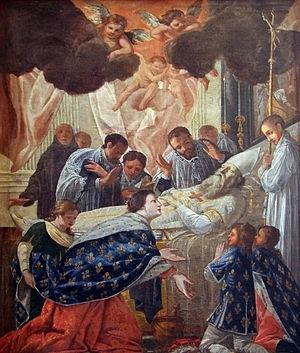
Sainte Bathilde aux pieds de Saint Eloi mort (La reine Bathilde, qui vivait au 7ème siècle, porte ici le costume du 17ème siècle, allusion à Anne d'Autriche alors aux prises avec la Fronde, en signe de loyalisme du commanditaire.)
Jean Senelle est un peintre né en 1605 et décédé avant 1671 à Meaux. Il fit son apprentissage au sein de l'atelier de Georges Lallemand puis de celui de Simon Vouet. Stylistiquement, il peut être rapproché de Laurent de La Hyre et de Claude Vignon, évoluant du maniérisme tardif de ses débuts au classicisme de ses dernières productions, avec des compositions très recherchées et des drapées de grande qualité.